WHPI

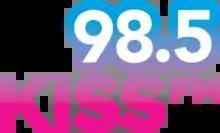
Former logo as "Kiss FM"

In November 2010, Independence Media Holdings sold WPIA, along with its other 3 Peoria-area stations (98.5 WPIA Eureka, 99.9 WWCT Bartonville, and 101.1 WHPI Glasford) to Michael S. Rea Advanced Media Partners.